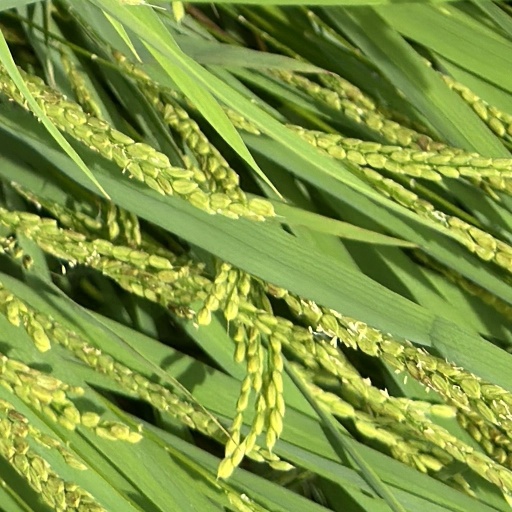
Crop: rice